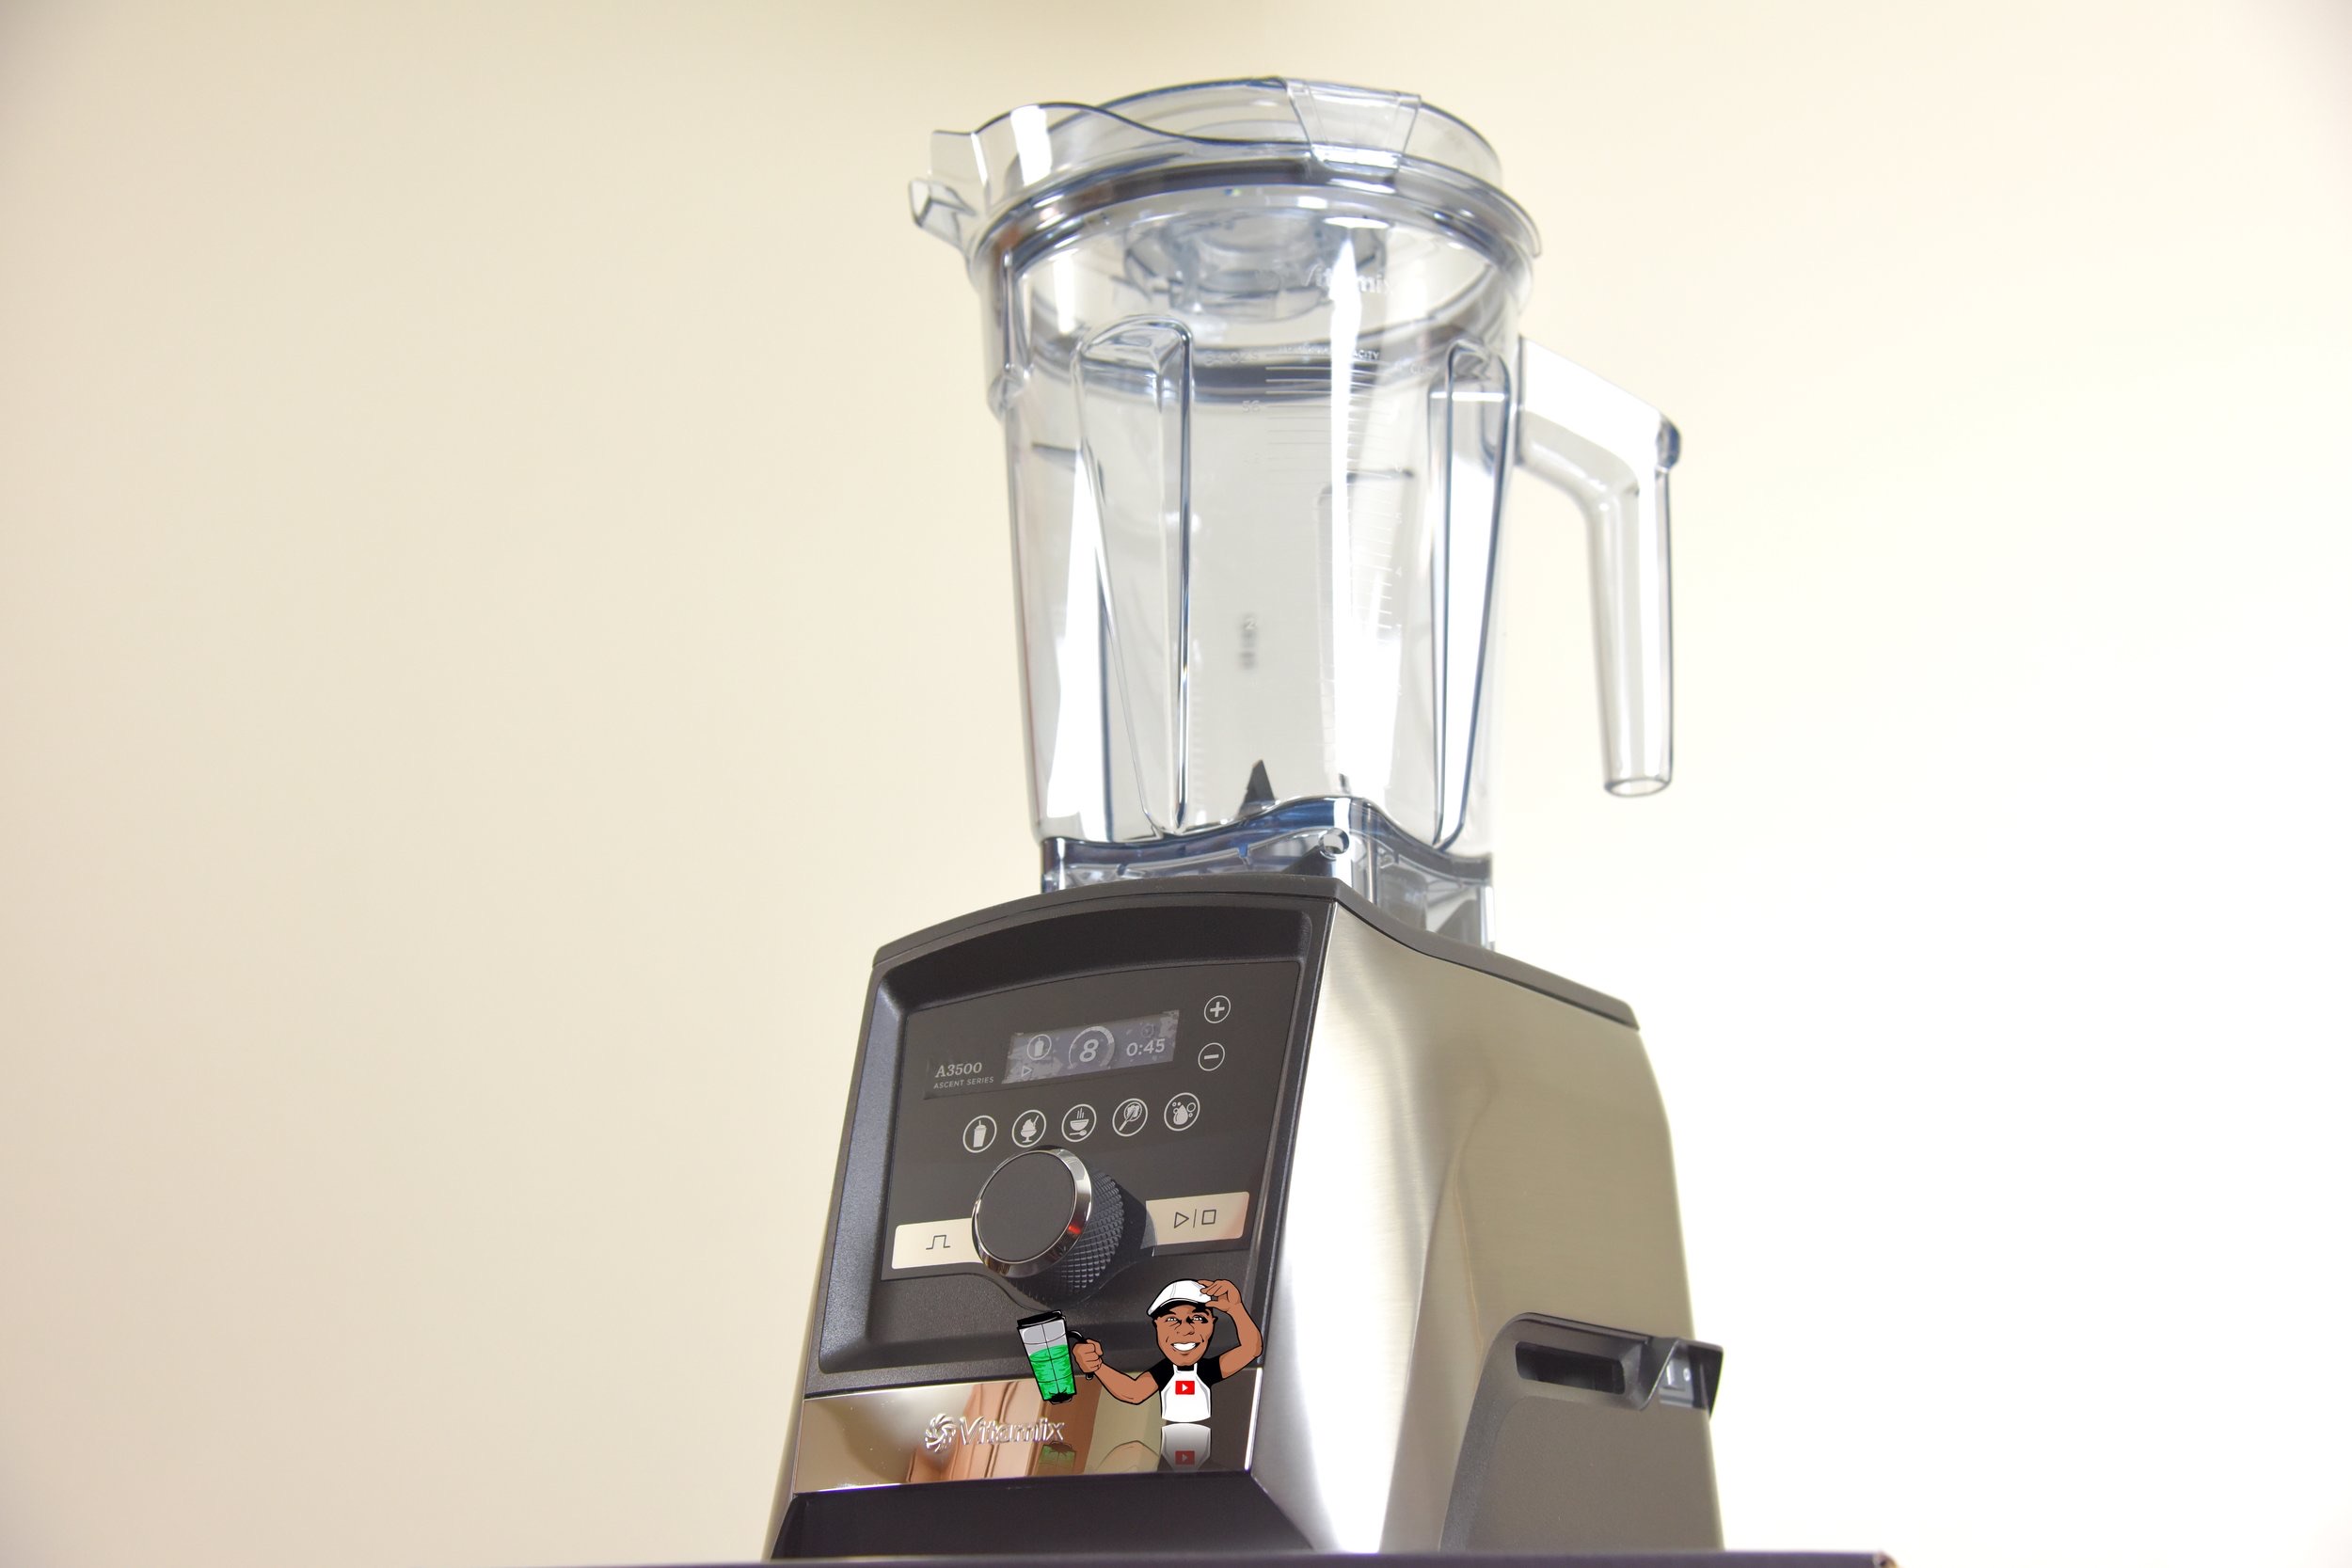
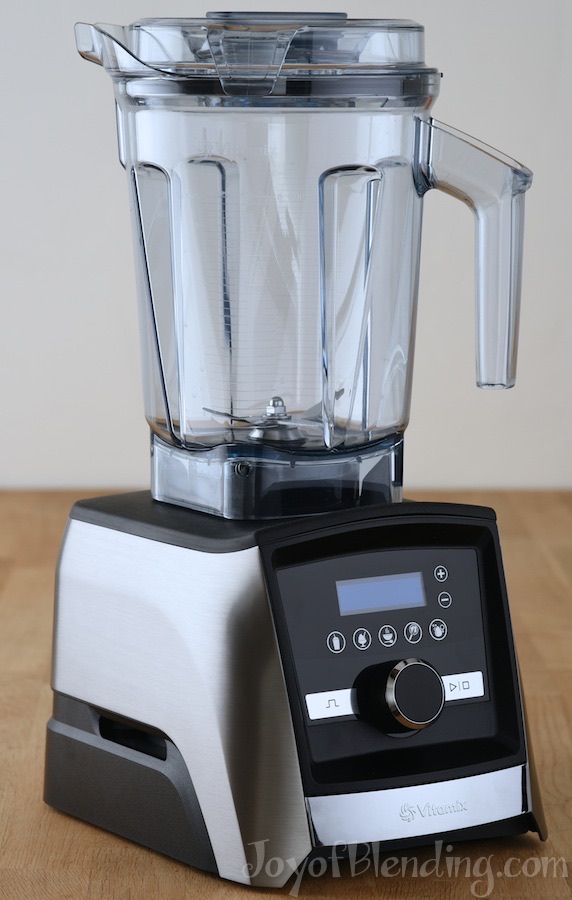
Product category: items_blender
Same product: yes